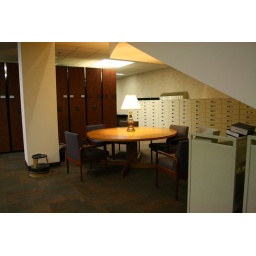
best table in the library